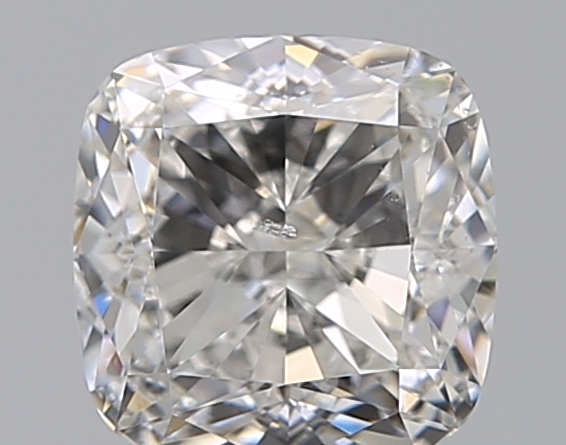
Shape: cushion
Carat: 1.31
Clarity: SI1
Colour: F
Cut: EX
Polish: EX
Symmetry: EX
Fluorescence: N
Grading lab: GIA
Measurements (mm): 6.12 x 6.01 x 3.98